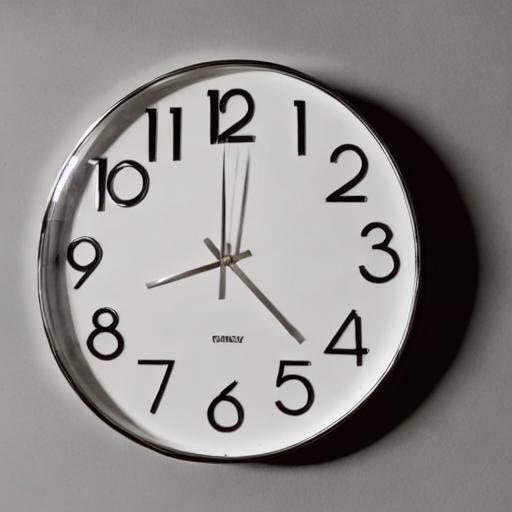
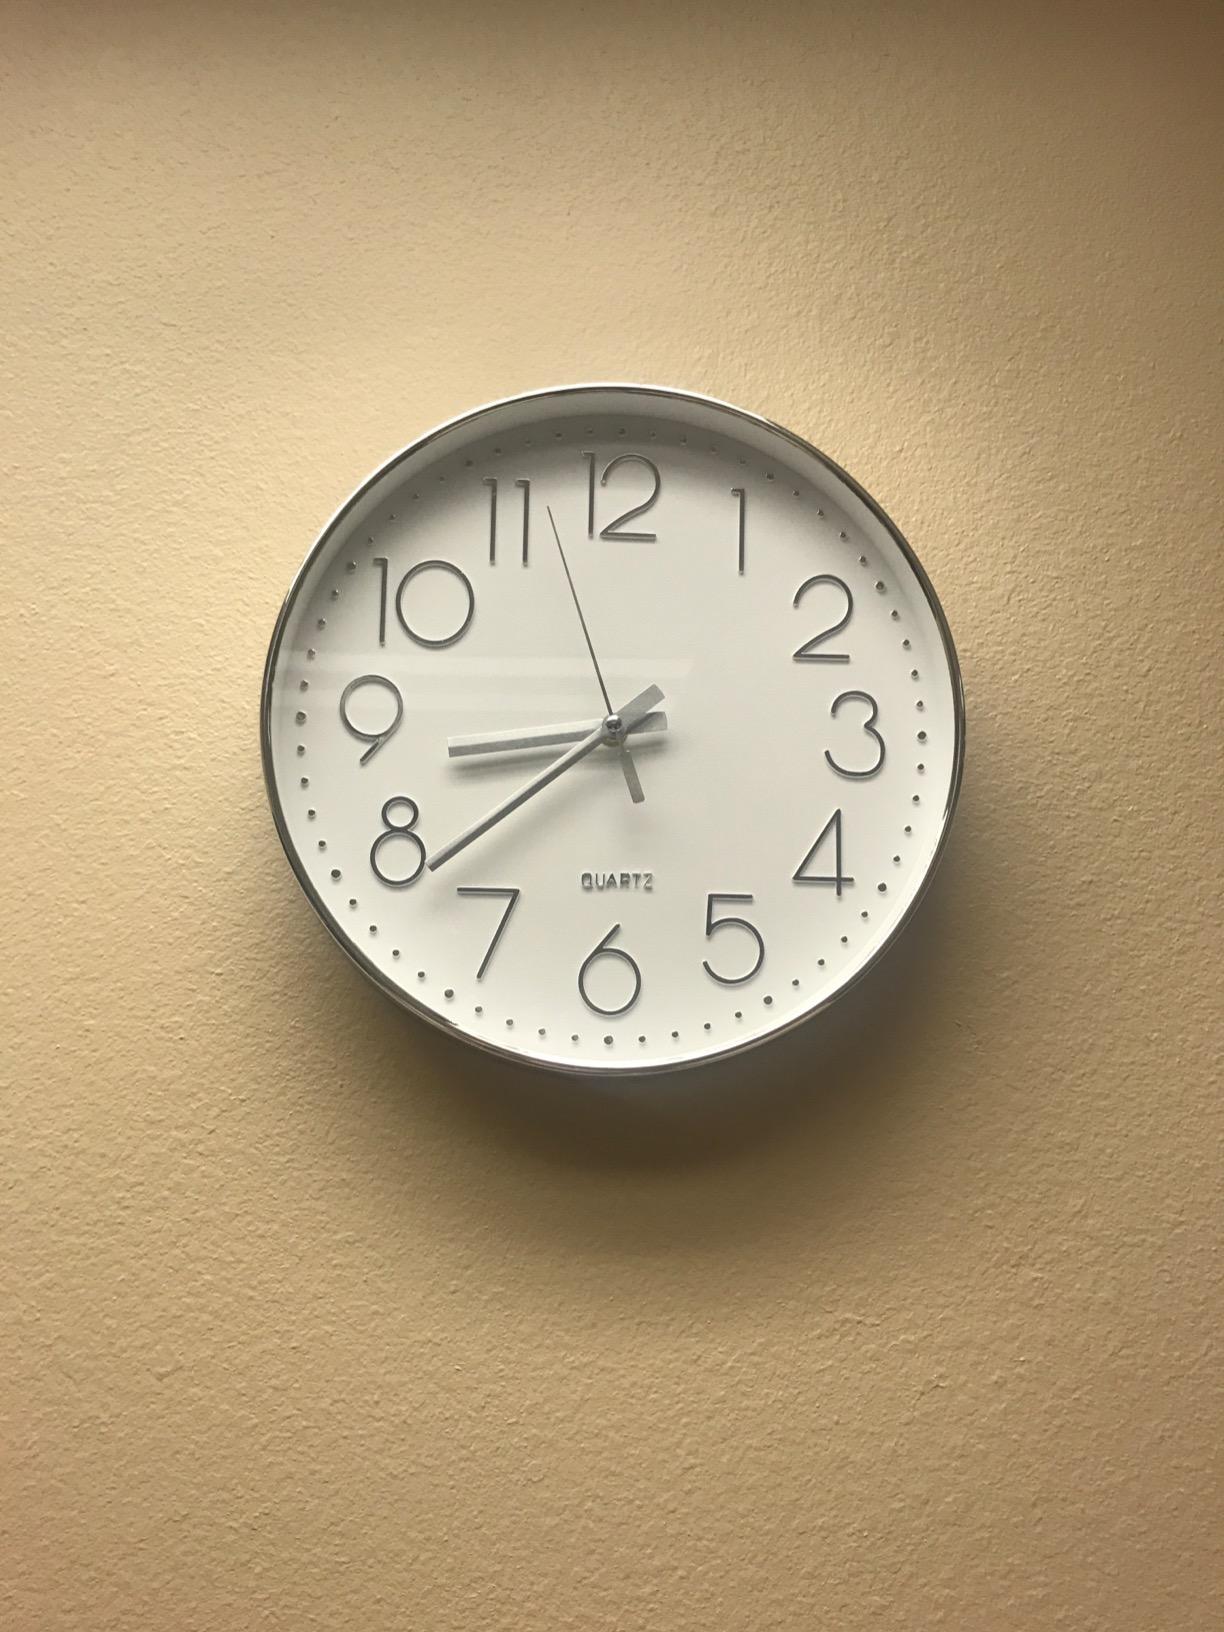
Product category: clock
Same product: no